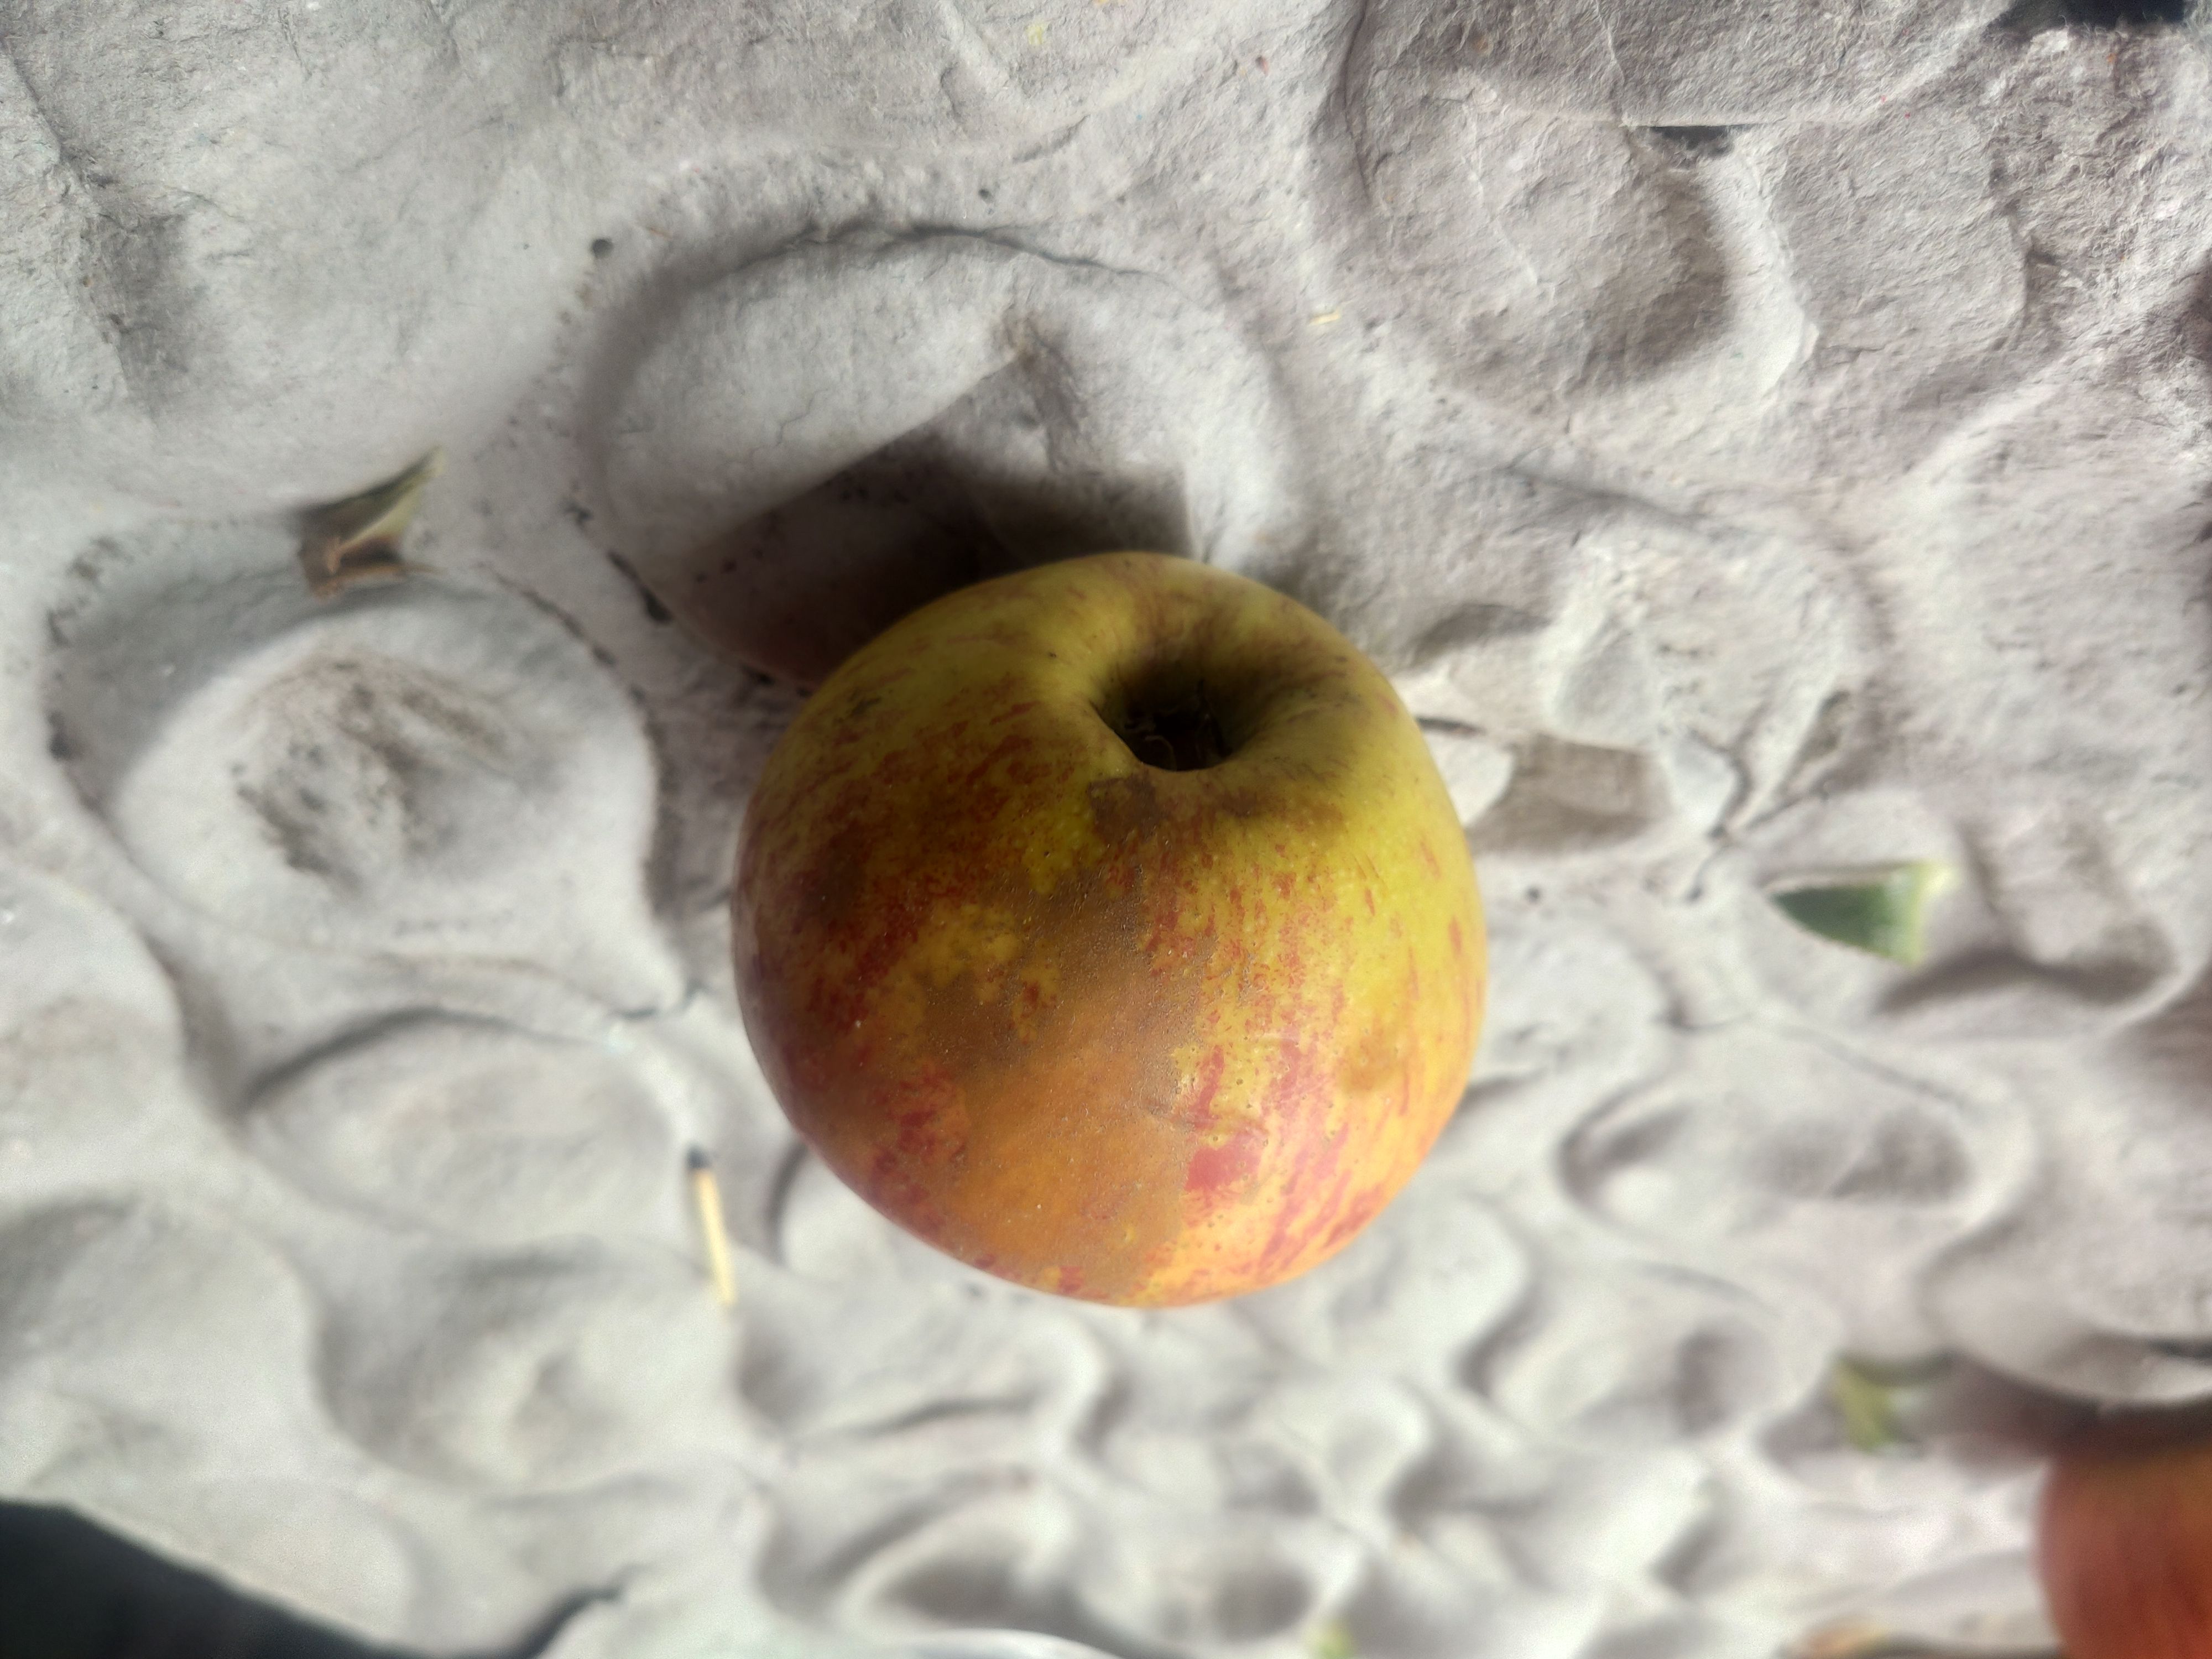
Fruit: apple
Grade: 2nd-grade